Notorious Gallagher

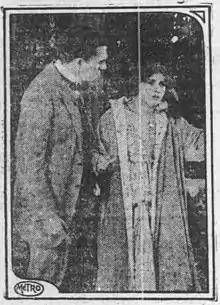
Publicity image

Notorious Gallagher is a 1916 American silent drama film directed by William Nigh and starring Nigh, Marguerite Snow and Robert Elliott.